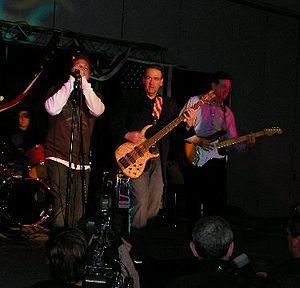
Michael Dale Huckabee, dit Mike Huckabee, né le 24 août 1955, est un homme politique républicain américain et un pasteur baptiste. Il est gouverneur de l'Arkansas entre 1996 et 2007 et l'un des candidats à l'investiture républicaine pour l'élection présidentielle de 2008 puis pour celle de 2016.